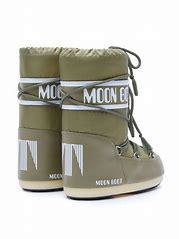
Brand: Moon
Model: Boot Moon Icon Nylon